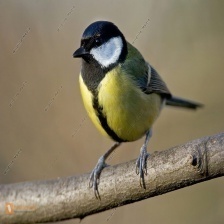
Species: PARUS MAJOR
Scientific name: PARUS MAJOR
ImageNet parent category: chickadee